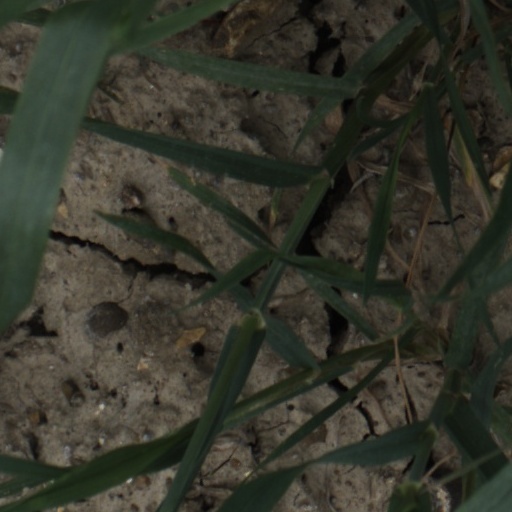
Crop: wheat